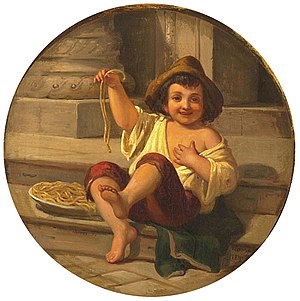
Pasta / Historie
Spaghettispisende dreng fra Rom. Moser 1808, olie på lærred.
Pasta er et næringsmiddel fremstillet af mel af nogle kornsorter blandet med vand og/eller æg. Ingredienserne æltes sammen, og pastaen formes i forskellige faconer og koges. Den kan tørres inden brug. Frisklavet pasta har et højt vandindhold og kan ofte kun holde sig nogle dage i køleskab. Pasta kan opbevares i lang tid, hvis den tørres.